2013–14 Australian bushfire season

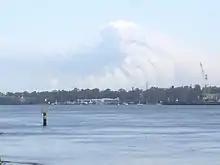
Smoke from a bushfire on North Stradbroke Island on 3 January

Also on 17 October, two other significant fires ignited; one near "Mt. York Rd." in Mount Victoria and another near "Hall Rd." in Balmoral.